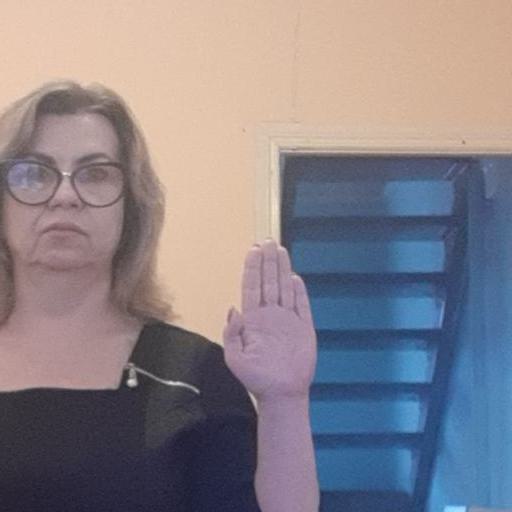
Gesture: stop